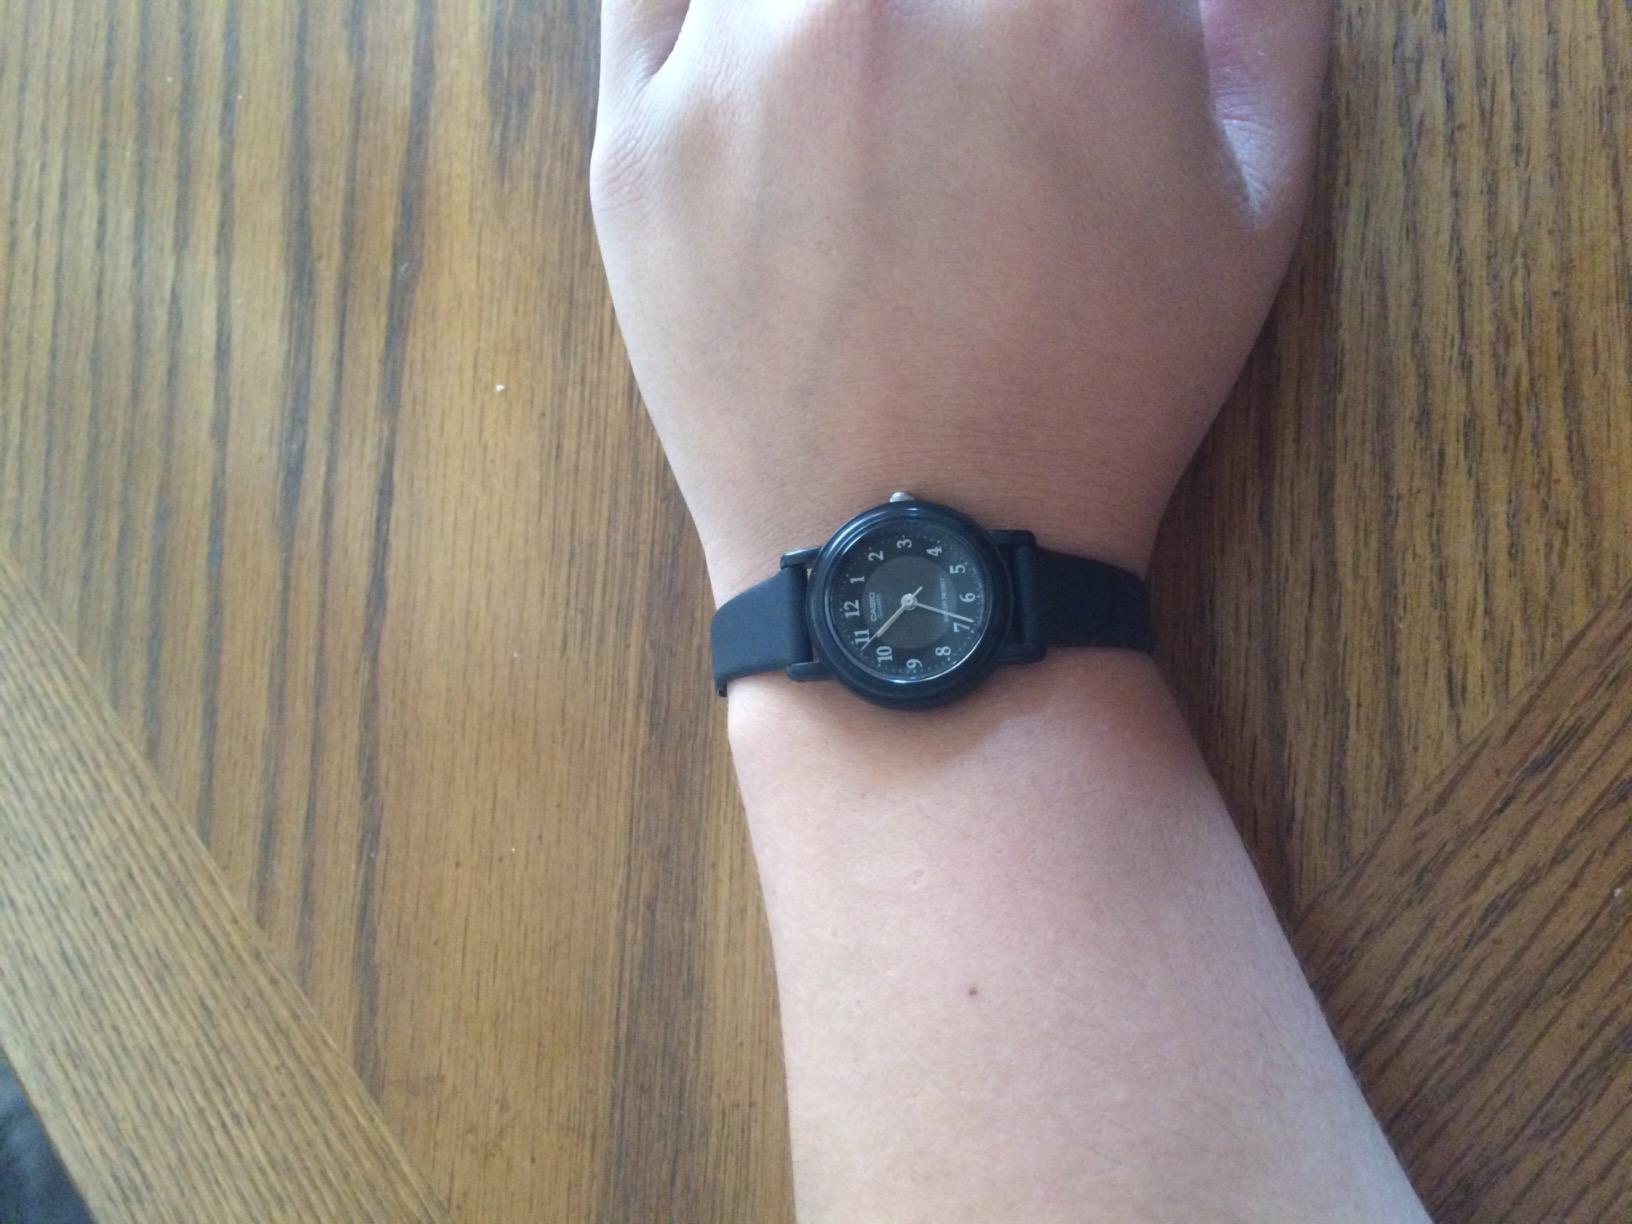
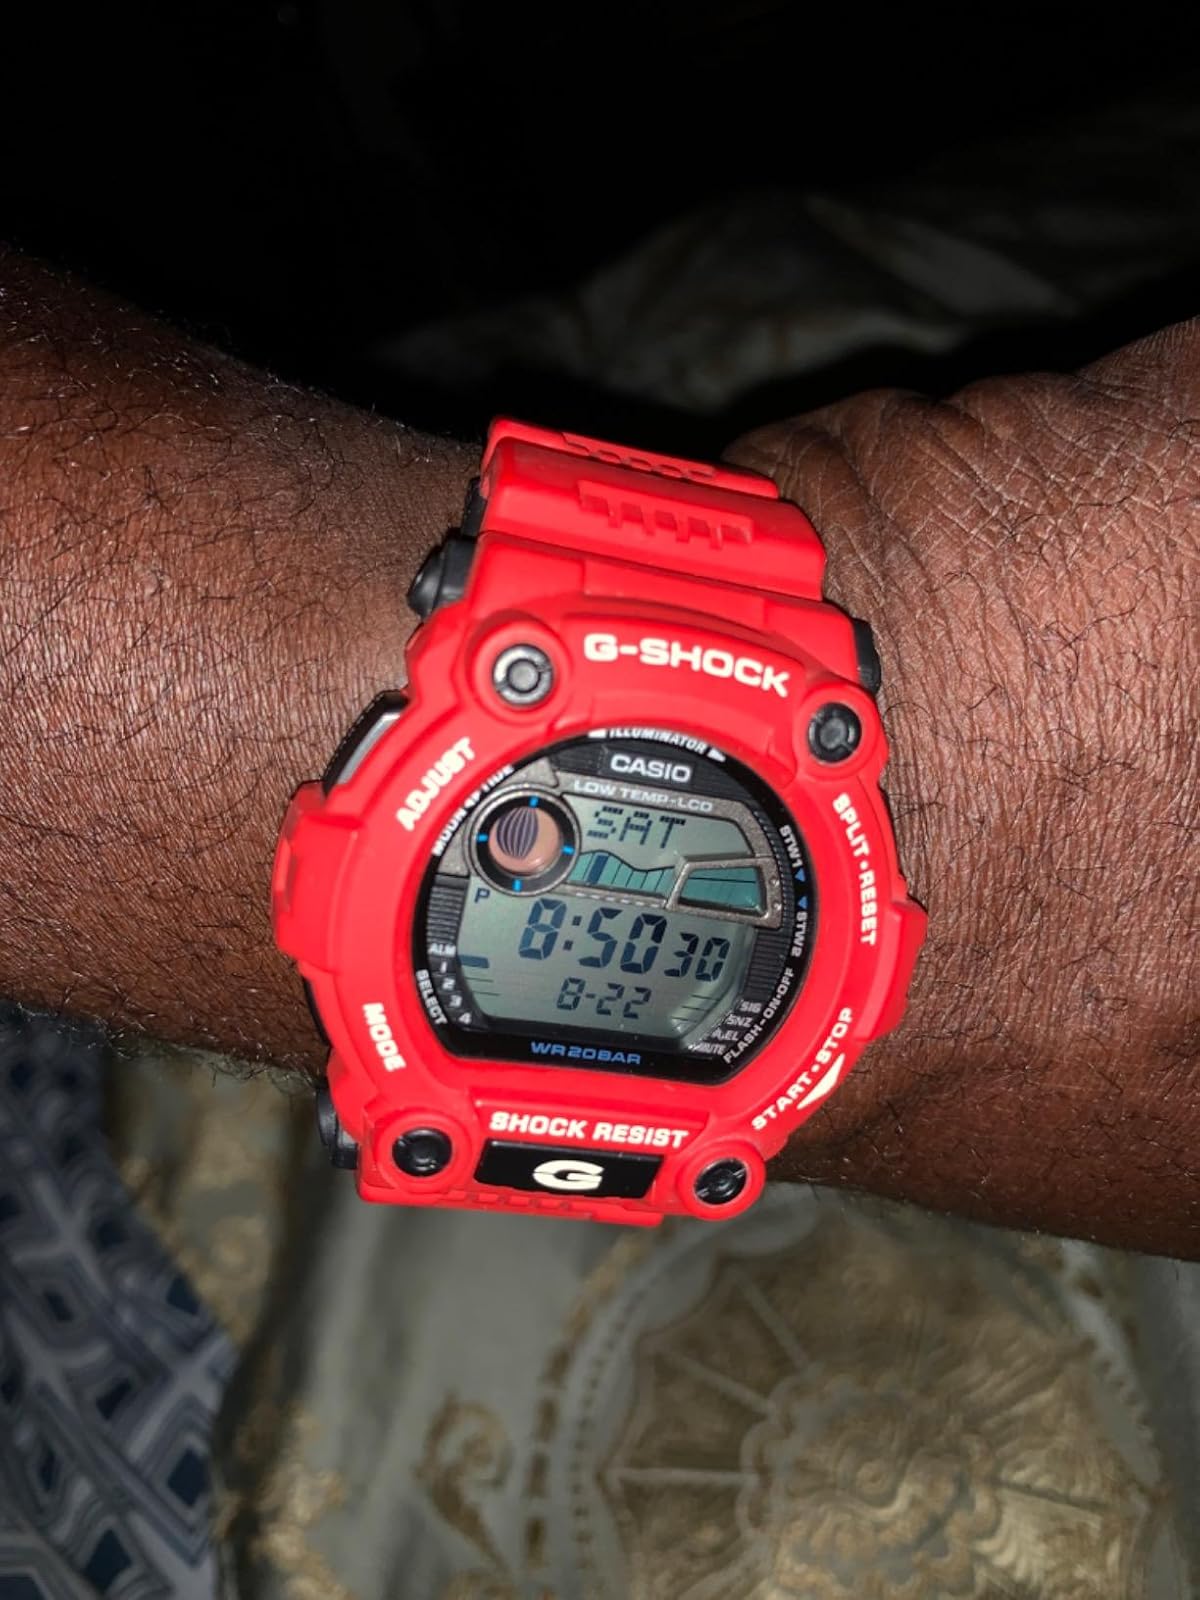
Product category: accessories_watch
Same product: no